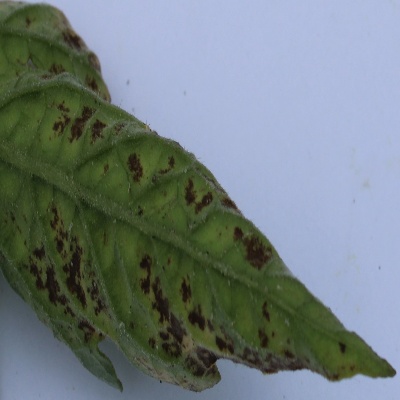
Crop: Tomato
Condition: leaf curl